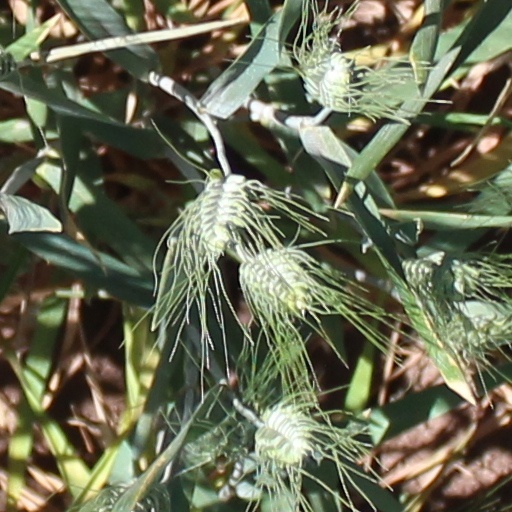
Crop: wheat